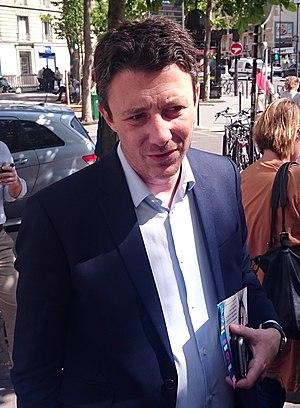
Benjamin Griveaux, homme politique français, député de Paris, en campagne pour les élections législatives de 2017
Benjamin Griveaux, de son nom complet Benjamin-Blaise Griveaux, né le 29 décembre 1977 à Saint-Rémy, est un homme politique français.